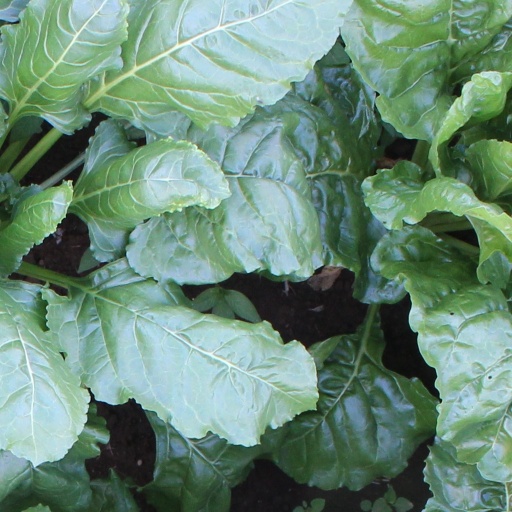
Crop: sugar beet